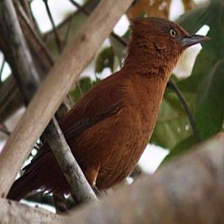
Species: CAATINGA CACHOLOTE
Scientific name: PSEUDOSEISURA CRISTAT